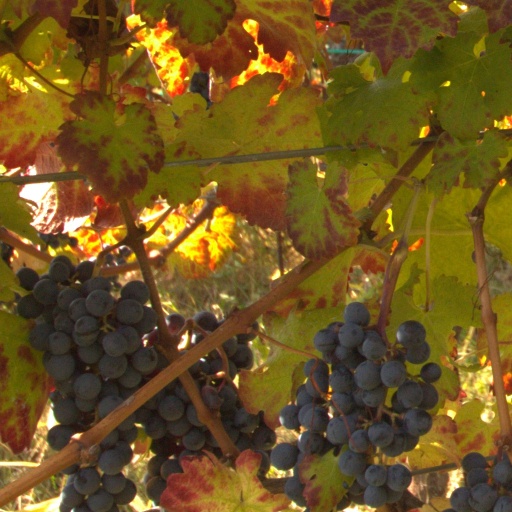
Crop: grape